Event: Nepal Earthquake
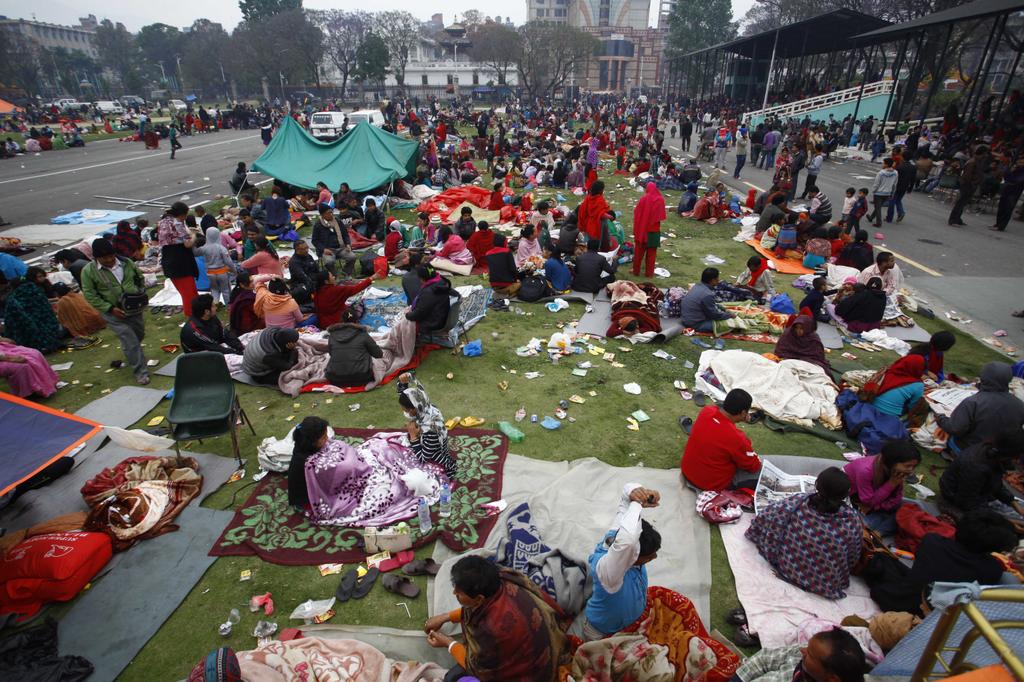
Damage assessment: no_damage